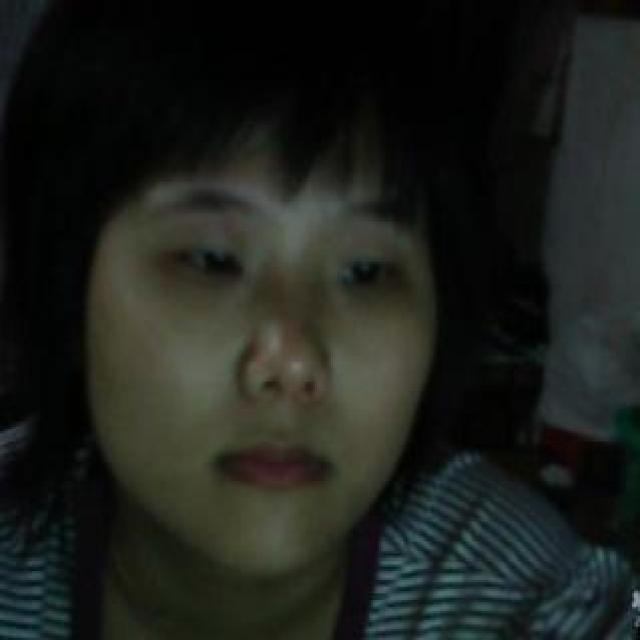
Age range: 21-44